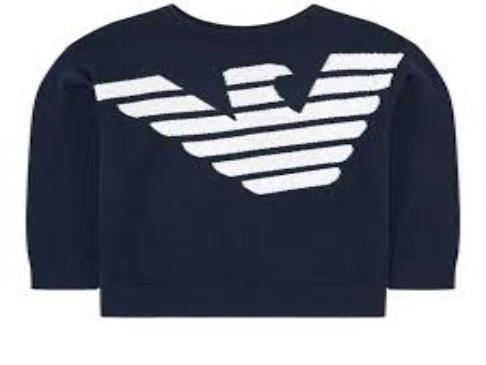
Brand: Armani Junior
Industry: Clothes